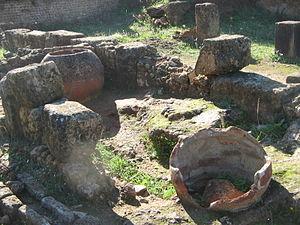
Tipasa de Maurétanie est un site archéologique situé sur le territoire de la commune de Tipaza en Algérie, qui conserve les ruines d'une ville romaine. Le site a été classé patrimoine mondial de l'humanité par l'UNESCO en 2002 en décrivant le site comme " l'un des plus extraordinaires complexes archéologiques du Maghreb " reflétant de manière très significative les contacts entre les berbères et les vagues de colonisation punique et romaine entre le VIᵉ siècle av. J.-C. et le VIᵉ siècle de notre ère.
Le garum, ou liquamen est une sauce, le principal condiment utilisé à Rome dès la période étrusque et en Grèce antique. Composée de chair ou de viscères de poisson, voire d'huîtres, ayant fermenté longtemps dans une forte quantité de sel, afin d'éviter tout pourrissement. À l'époque romaine, il entrait dans la composition de nombreux plats, notamment grâce à son fort goût salé.